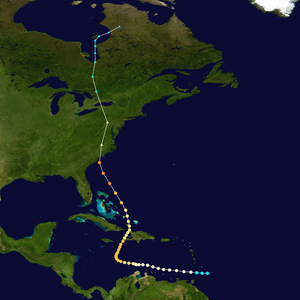
La saison cyclonique 1954 dans l'océan Atlantique nord aurait dû avoir lieu par convention du 1ᵉʳ juin 1954 au 30 novembre 1954, période où se produisent la plupart des cyclones sur l'Atlantique. Cependant, la saison 1954 s'est étendue jusqu'au 6 janvier 1955 avec le second ouragan Alice, soit la première fois qu'un nom d'ouragan ait utilisé deux fois la même saison. La saison 1954 fut très active pour le nord-est des États-Unis d'Amérique:
L'ouragan Hazel fut le pire ouragan de la saison cyclonique 1954 dans l'océan Atlantique nord et l'un des plus destructeurs du XXᵉ siècle. Il tua au moins 1 000 personnes en Haïti avant de frapper les États-Unis d'Amérique juste au sud de Wilmington en tant que cyclone de catégorie 4. Il causa la perte de dix-neuf vies en Caroline du Nord. Plus loin, c'est encore 81 personnes qui perdirent la vie dans la région de Toronto en Ontario. Il fut l'ouragan le plus violent à être remonté si loin au nord.